Little Free Library

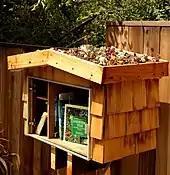
Little Free Libraries may be designed and decorated to fit their surroundings or to stand out.

Little Free Libraries are typically welcomed by communities; if zoning problems arise, local governments often work with residents to find solutions.